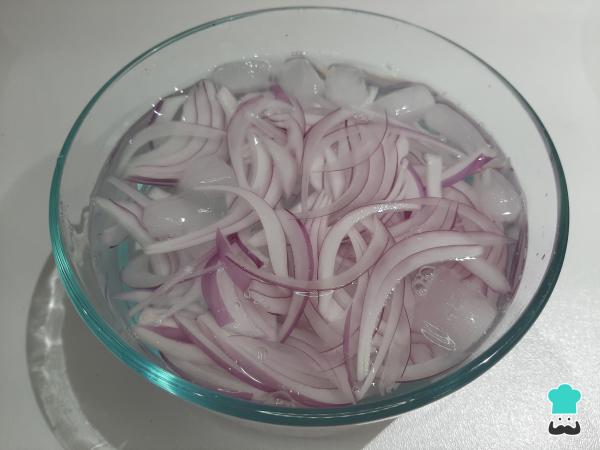
Con la ayuda de un cuchillo, corta la cebolla en juliana (tiras delgadas) y resérvala en agua con hielo para conservar el crujiente de la cebolla.